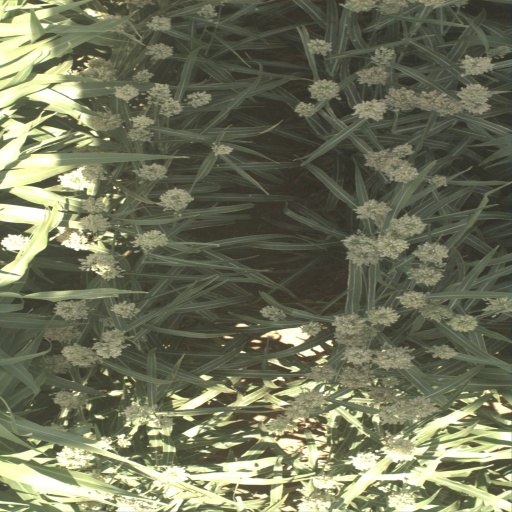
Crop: sorghum